Lady Frederick

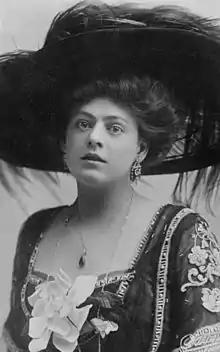
Ethel Barrymore in 1908, when she was playing Lady Frederick in the original New York production.

The scene is a drawing-room of the Hotel de Paris Monte-Carlo.